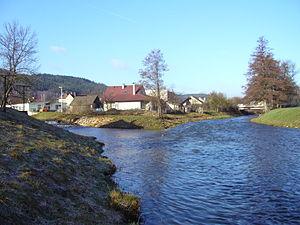
La Bobrůvka est une rivière de la Tchéquie longue de 54,5 km. Elle est un affluent de la Loučka et donc un sous-affluent du Danube.
La Libochůvka est une rivière de la Tchéquie longue de 35,9 km, qui coule dans la région de la Moravie. Elle conflue avec la Bobrůvka pour former la Loučka à Dolní Loučky ; elle est donc un sous-affluent du Danube.